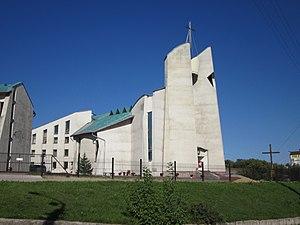
Le diocèse Saint-Joseph à Irkoutsk est un diocèse catholique, situé en Sibérie centrale et orientale, suffragant de l'archidiocèse de la Mère de Dieu à Moscou. L'évêque ordinaire du diocèse est actuellement Mᵍʳ Cyrille Klimowicz, depuis 2003, et son siège est à Irkoutsk, dans la nouvelle cathédrale du Cœur-Immaculé-de-Marie.
La cathédrale du Cœur-Immaculé-de-Marie est la cathédrale du diocèse catholique d'Irkoutsk. Elle est située 11 rue Griboïedov à Irkoutsk en Sibérie. On y donne des concerts d'orgue réputés.